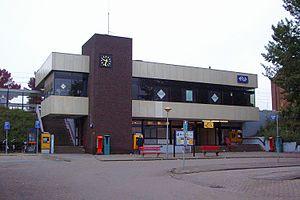
La gare de Culembourg est une gare ferroviaire néerlandaise située à Culembourg, dans la province de Gueldre.